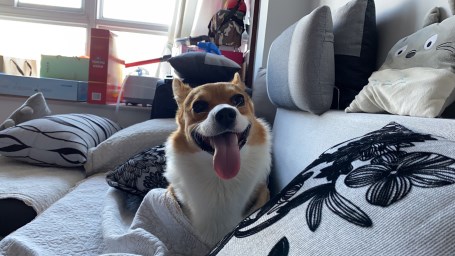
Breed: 2909-n000116-Cardigan